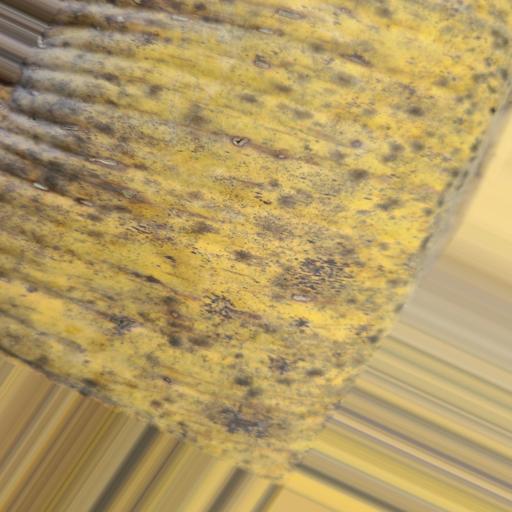
Label: panama_disease